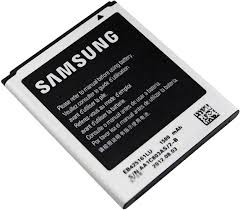
Waste category: battery